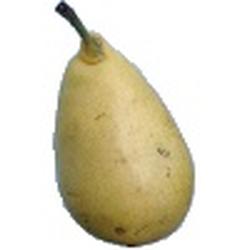
Label: Pear